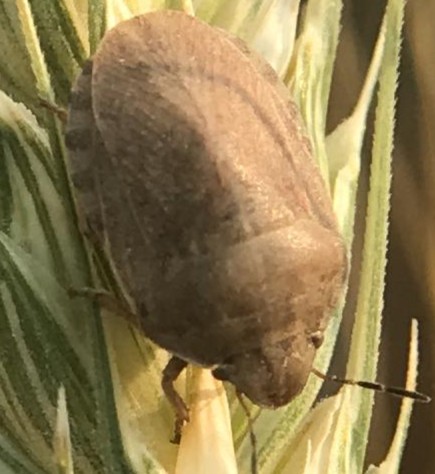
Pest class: stink_bug